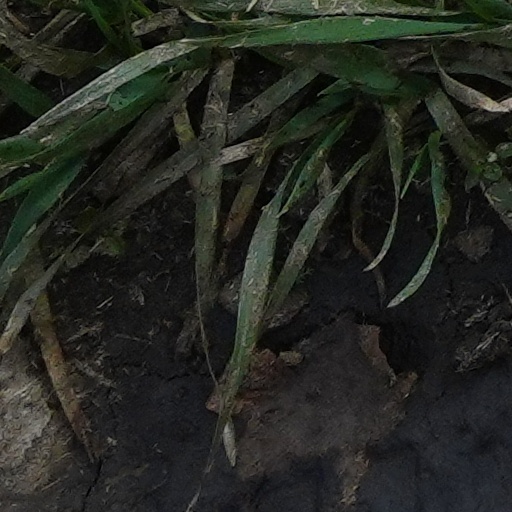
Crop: wheat